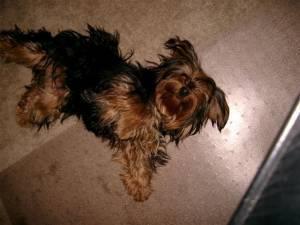
yorkshire terrier